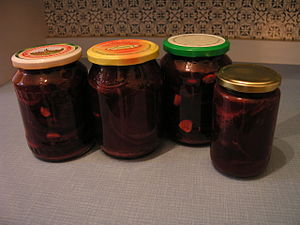
Syltede rødbeder
Hjemmelavede syltede rødbeder på glas.
Syltede rødbeder er skiver af rødbeder konserveret i en sursød lage. Lagen består af eddike, sukker, husholdningssalt, krydderier og evt. vand. Der kan lægges stykker af peberrod og hvidløg samt sukkerroe mellem rødbeder. Peberrod siges at have en konserverende effekt. Skiverne skæres normalt med riller ved hjælp af en chartreusekniv, hvilket forøger overfladens areal, så lagen trænger bedre ind, hvilket intensiverer smagen.